Buda Castle

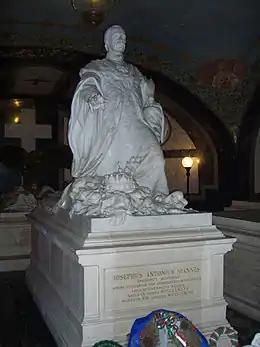
Tomb of Archduke Joseph, Palatine of Hungary in the Palatinal Crypt

The Smoking Room ("Dohányzó szalon") was on the first floor of the Baroque wing and was situated in the middle of the Danube side of the old palace. In the Baroque era it was called "Schlafzimmer Ihrer k.k. Majestäten" ("Bedchamber of Their Imperial and Royal Majesties"). It was the only common room of Empress Maria Theresa and her husband, Francis I. In the early 1900s, the walls were largely hung with wallpaper. The furniture consisted of a Rococo parlour suite and paintings. In the old imperial apartments only the ceilings had the typically white-golden stucco decoration, used in the old ceremonial apartments.